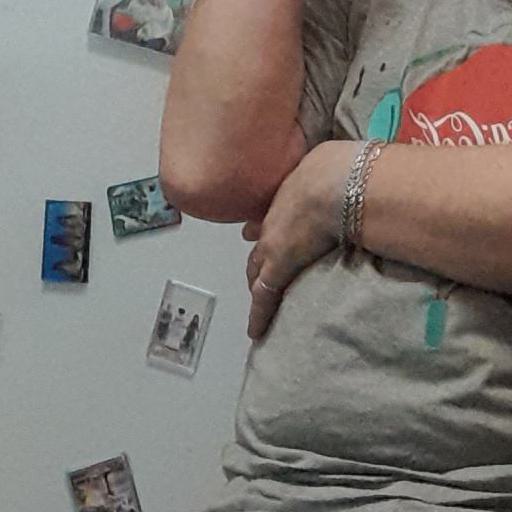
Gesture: no_gesture